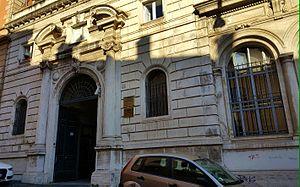
L'Institut international pour l'unification du droit privé est une organisation intergouvernementale indépendante dont le siège est à Rome, dans la Villa Aldobrandini.